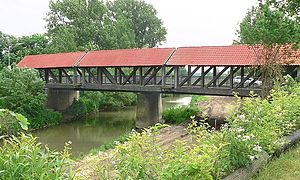
Meinersen
Bro over Oker i Meinersen
Meinersen er en kommune i Landkreis Gifhorn i den tyske delstat Niedersachsen. Den ligger i den vestlige del af amtet Meinersen, som den er administrationsby for. Meinersen ligger mellem floderne Oker og Aller, omkring 12 km vest for Gifhorn, og 25 km sydøst for Celle. Oker løber gennem den vestlige del af byen, og løber ud i Aller i Müden ca. 1 km nord for kommunegrænsen.